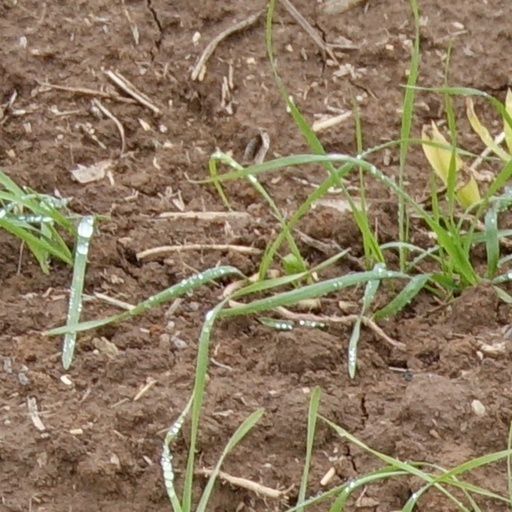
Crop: wheat